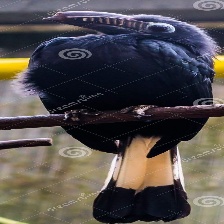
Species: VISAYAN HORNBILL
Scientific name: PENELOPIDES PANINI
ImageNet parent category: hornbill